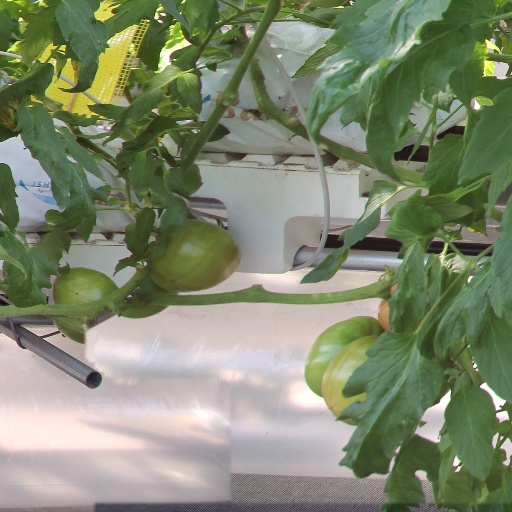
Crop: tomato